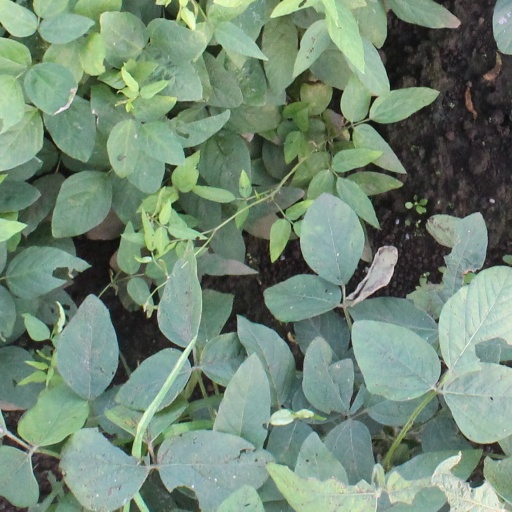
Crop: soybean